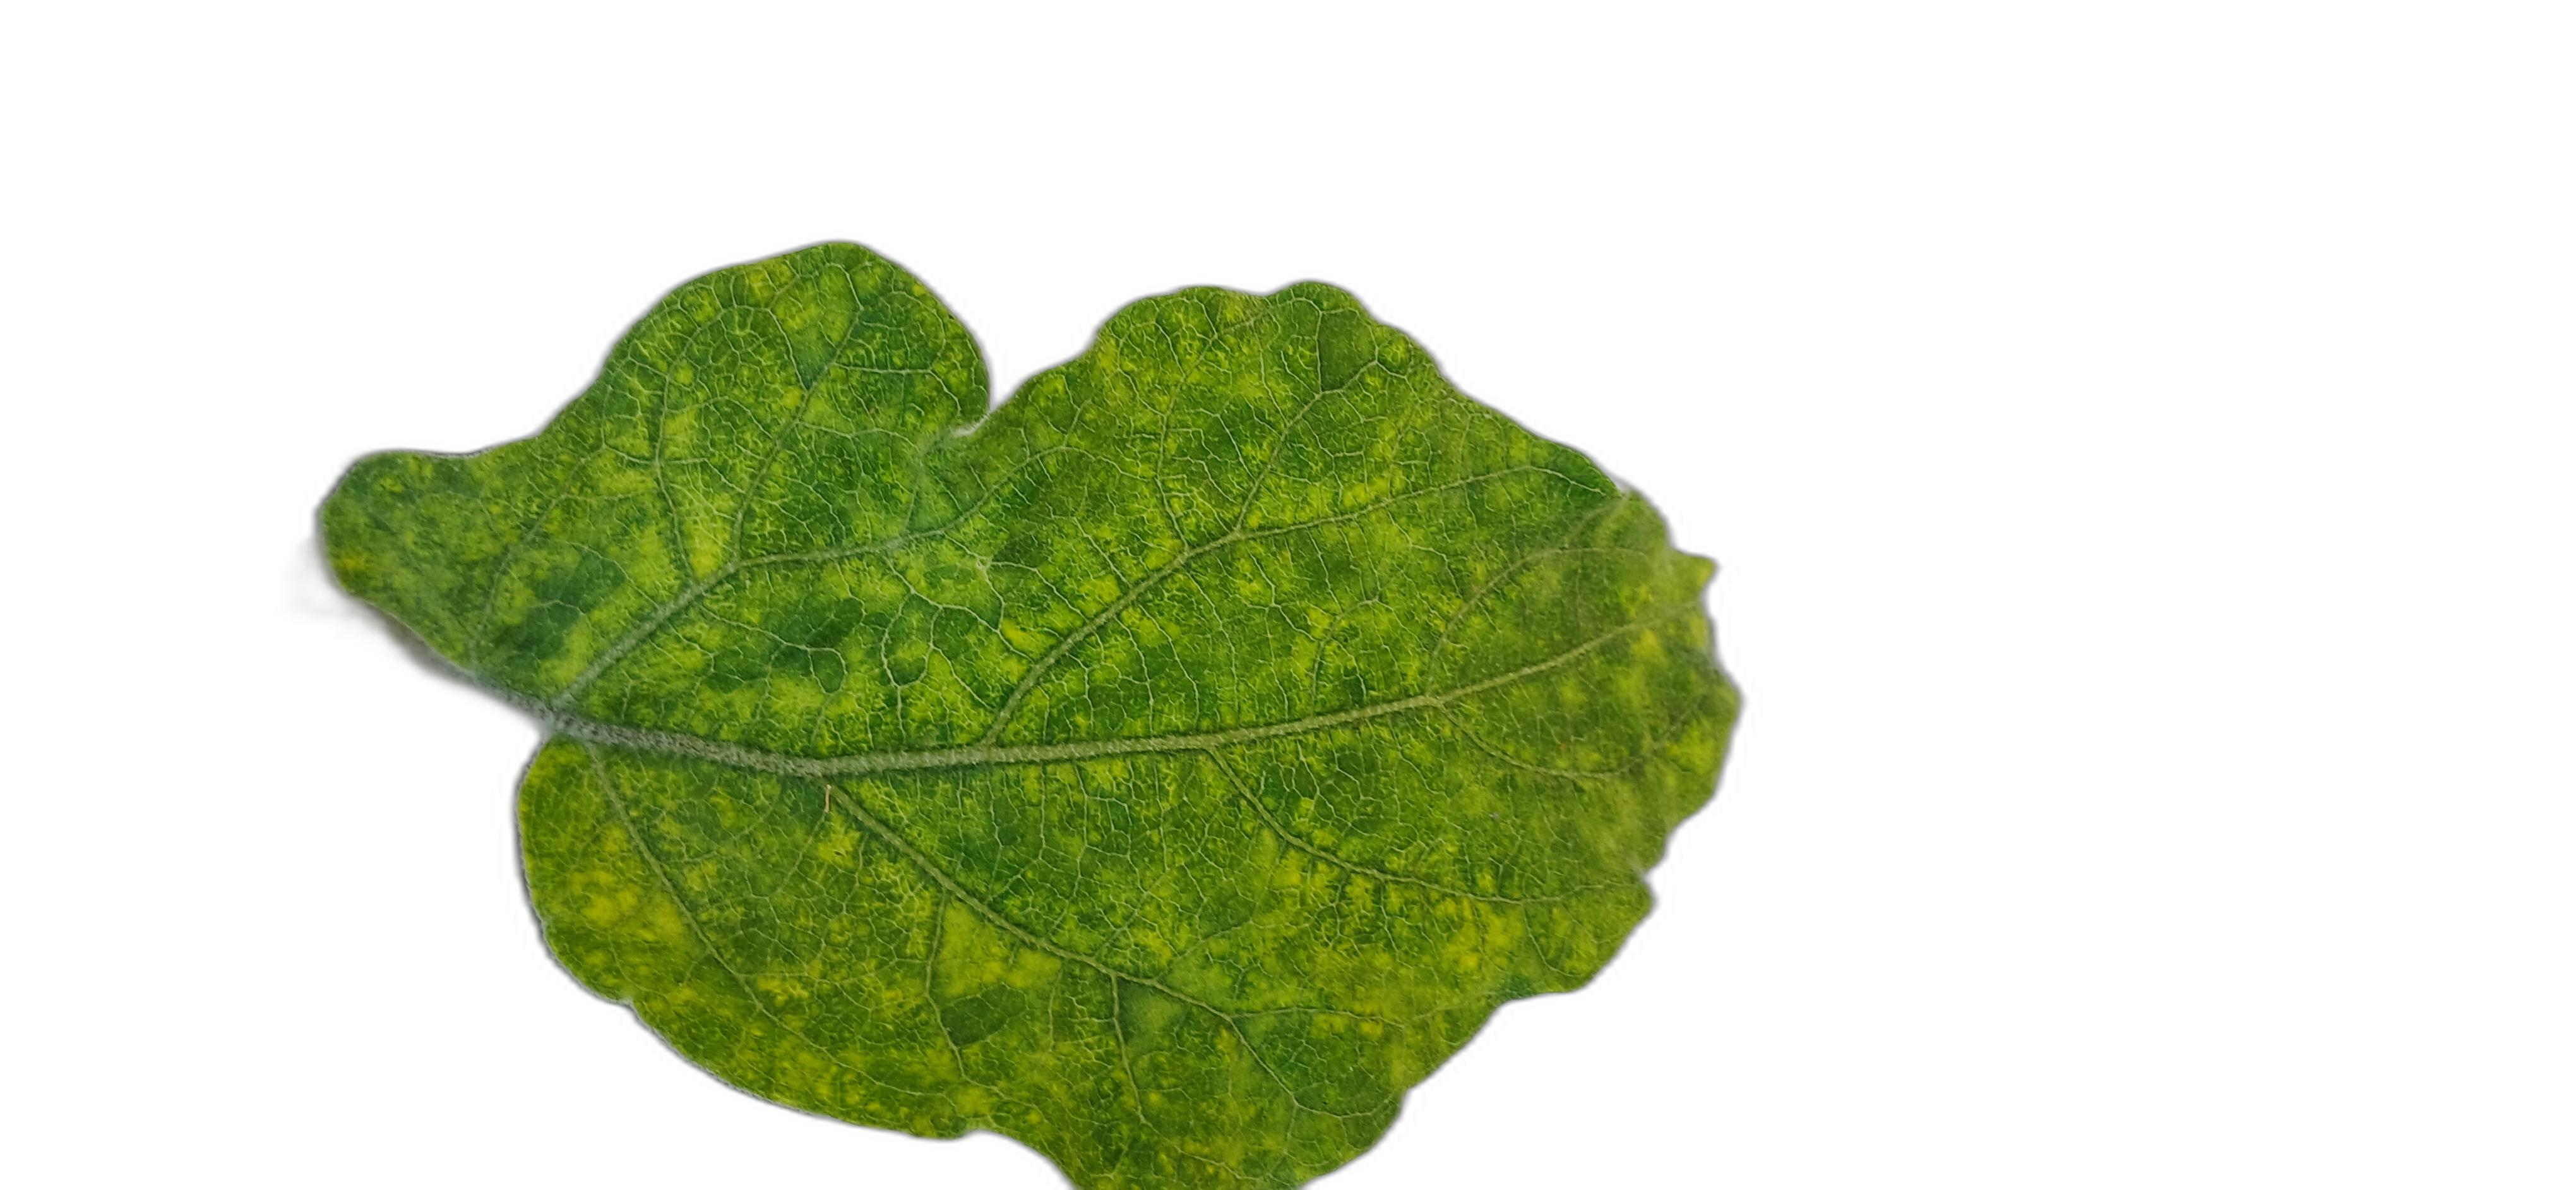
Label: Mosaic Virus Disease